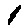
Label: 1